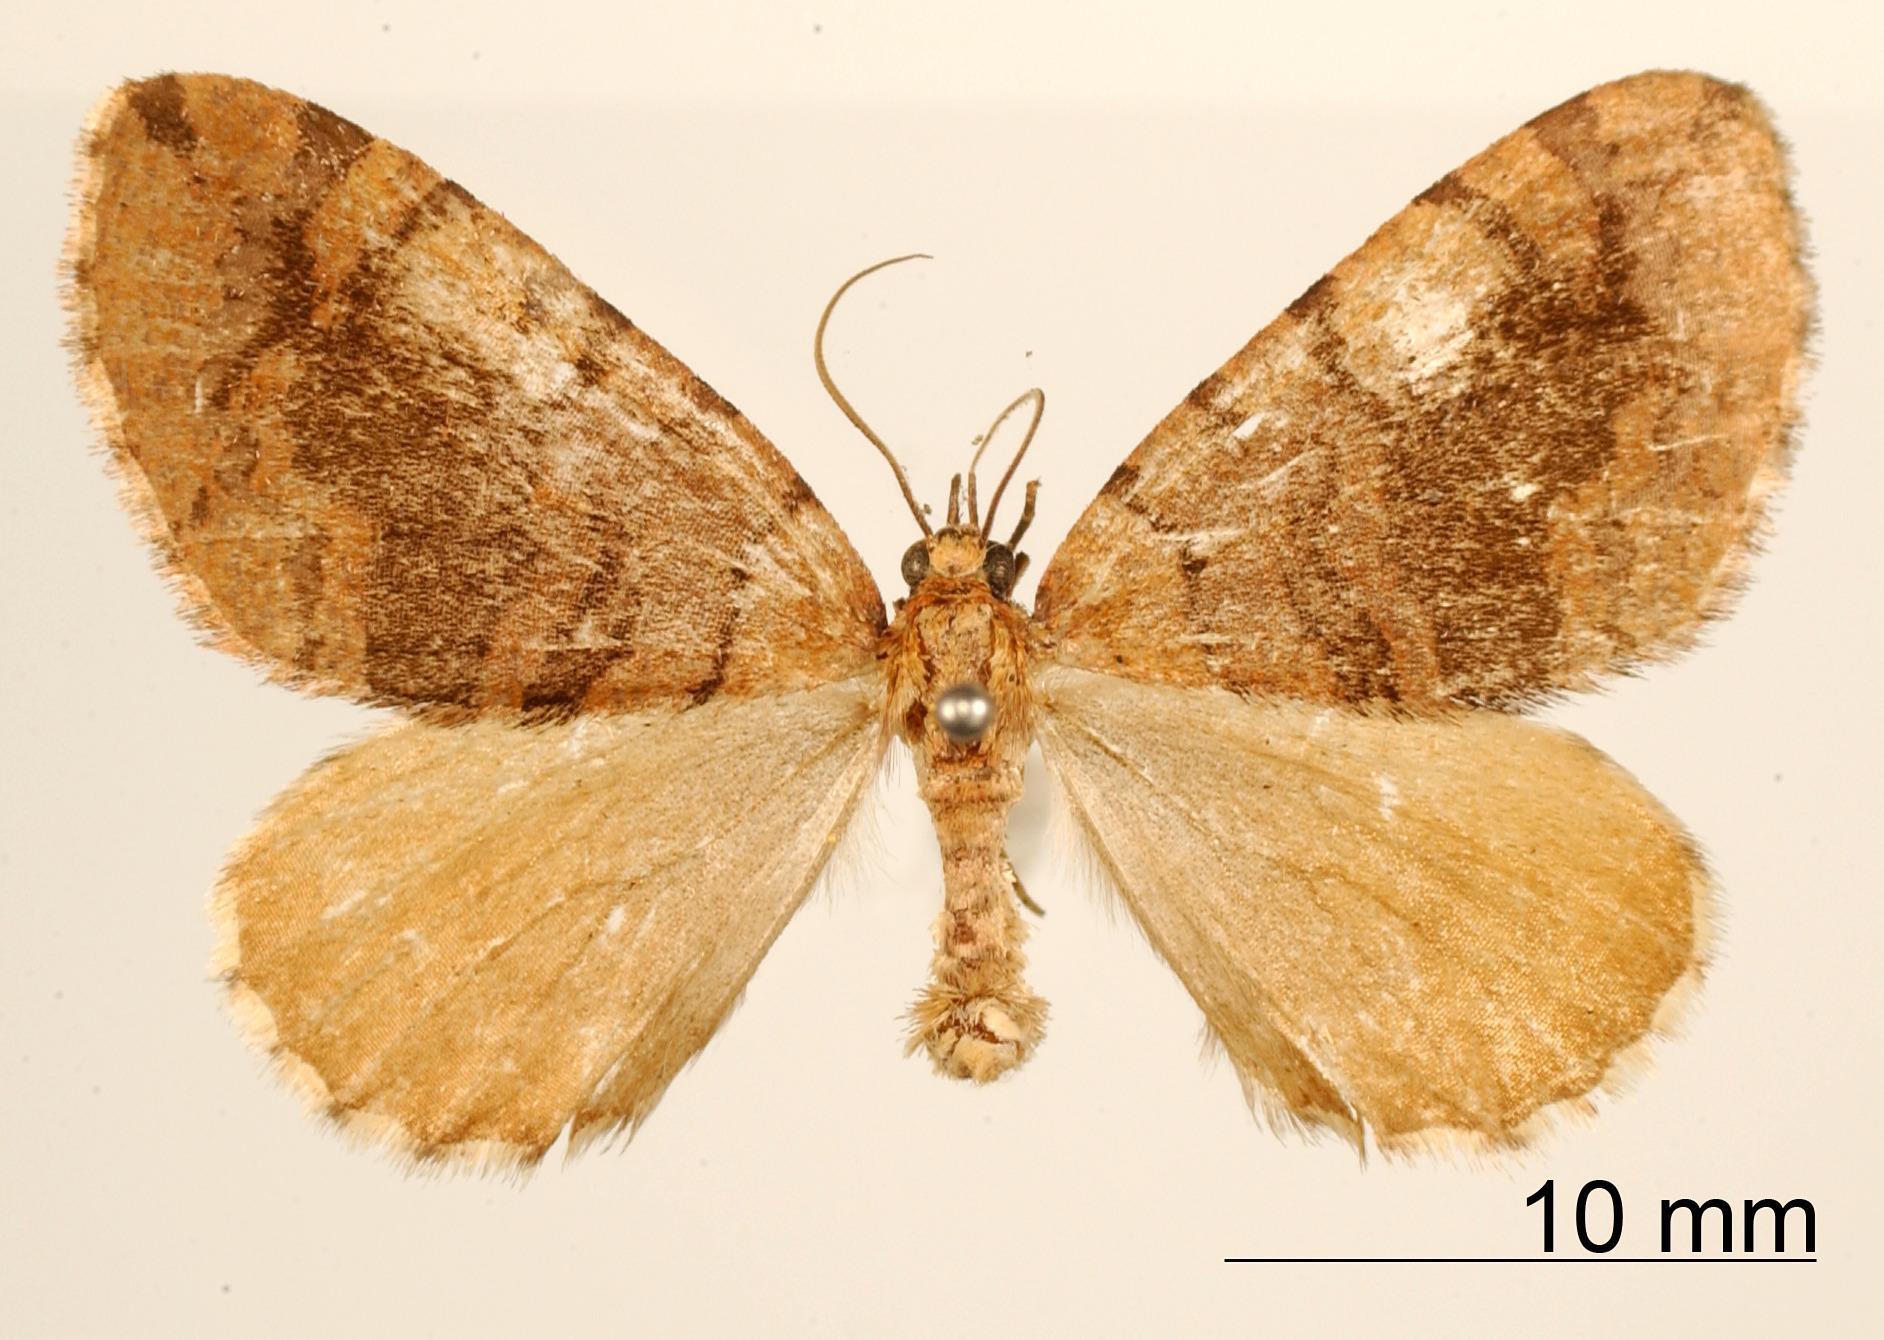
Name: Hydriomena stylites
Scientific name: Hydriomena stylites Schaus, 1922
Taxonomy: Animalia, Arthropoda, Insecta, Lepidoptera, Geometridae, Larentiinae
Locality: Orizaba, Mexico